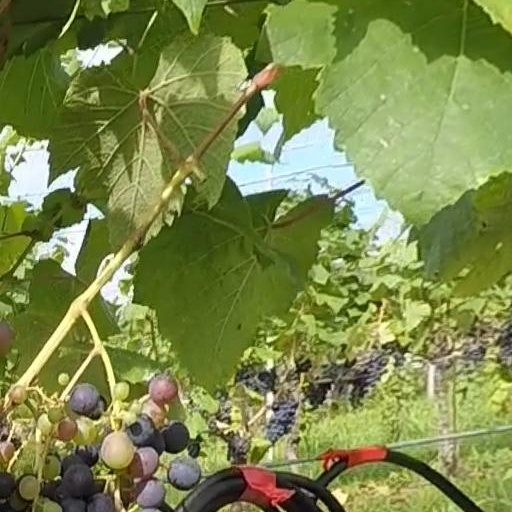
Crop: grape